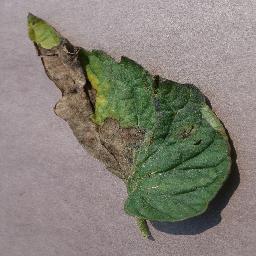
Label: Tomato___Late_blight